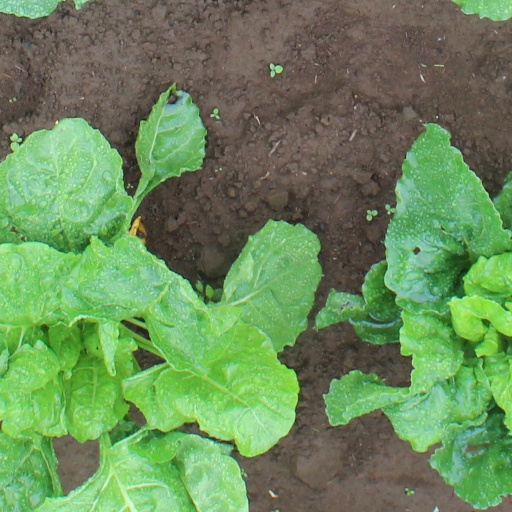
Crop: sugar beet